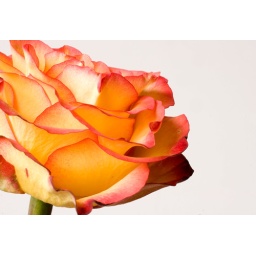
Inside flower work against white background